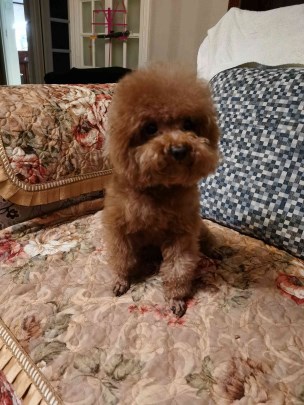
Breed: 7449-n000128-teddy